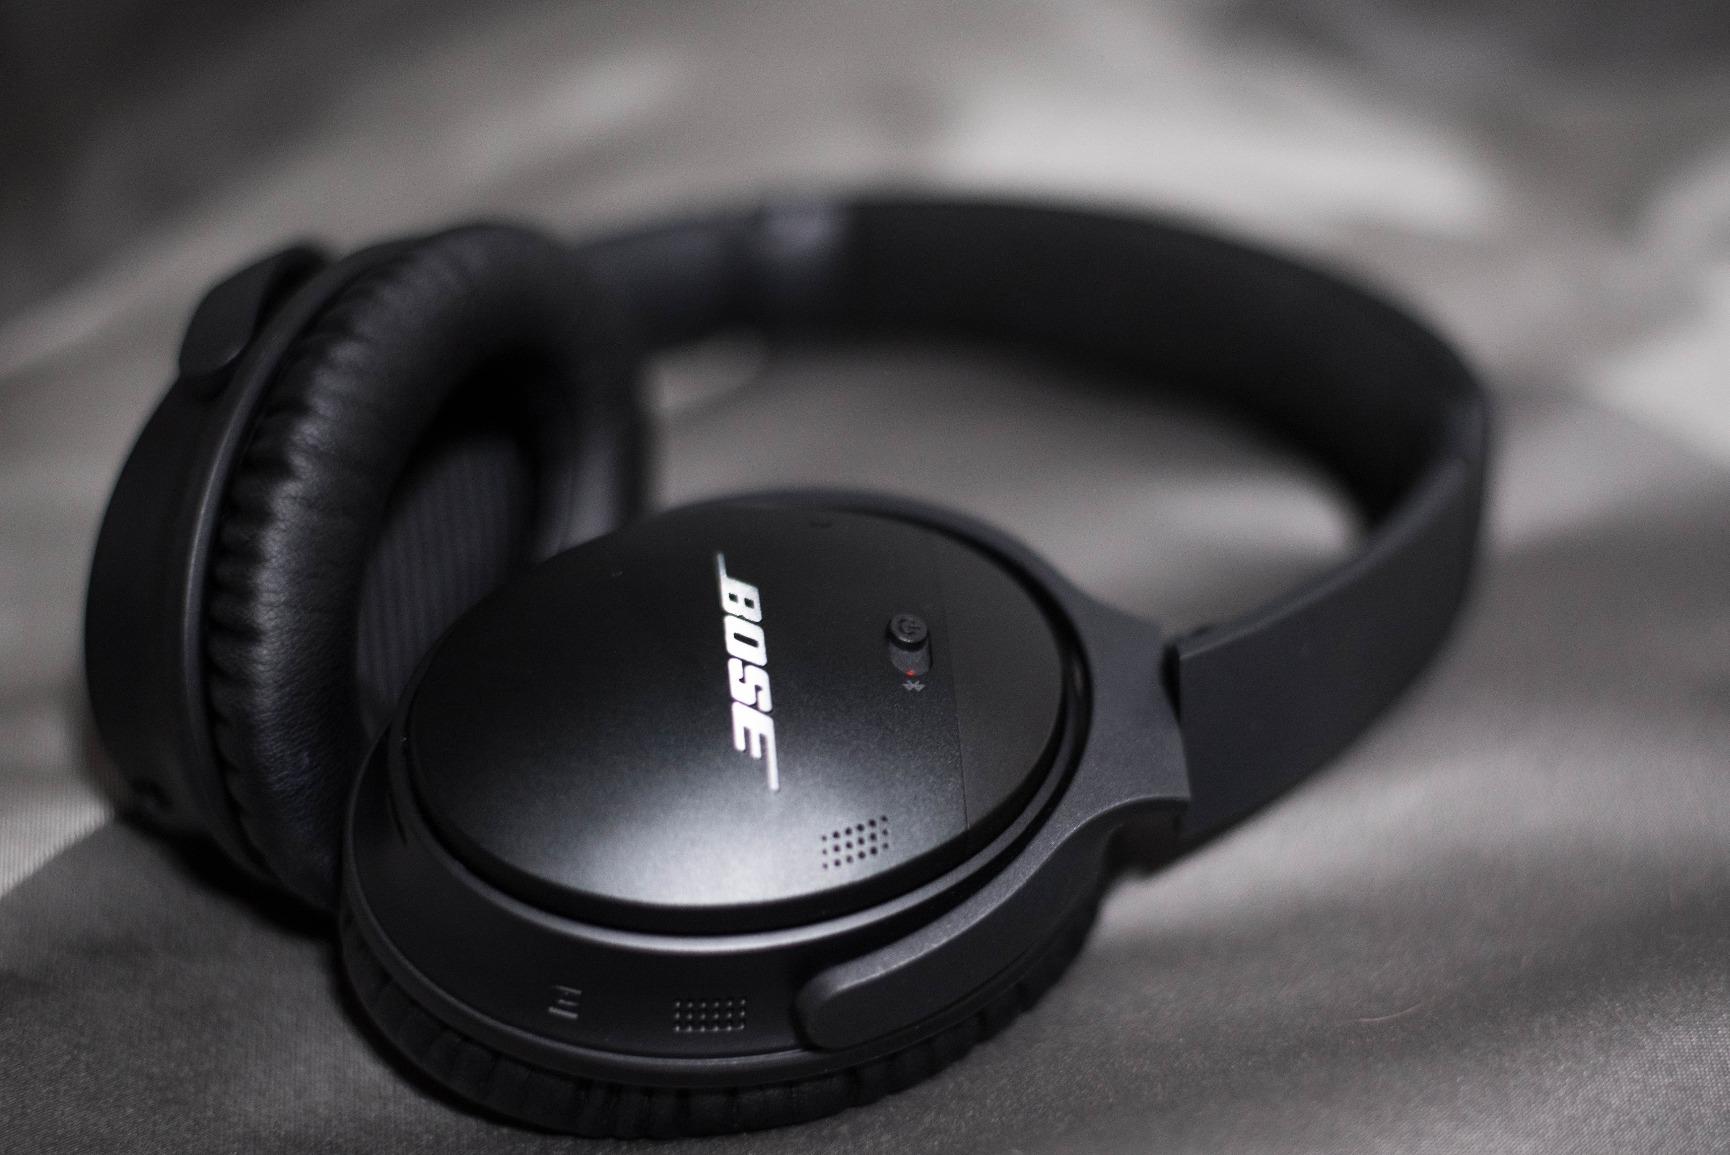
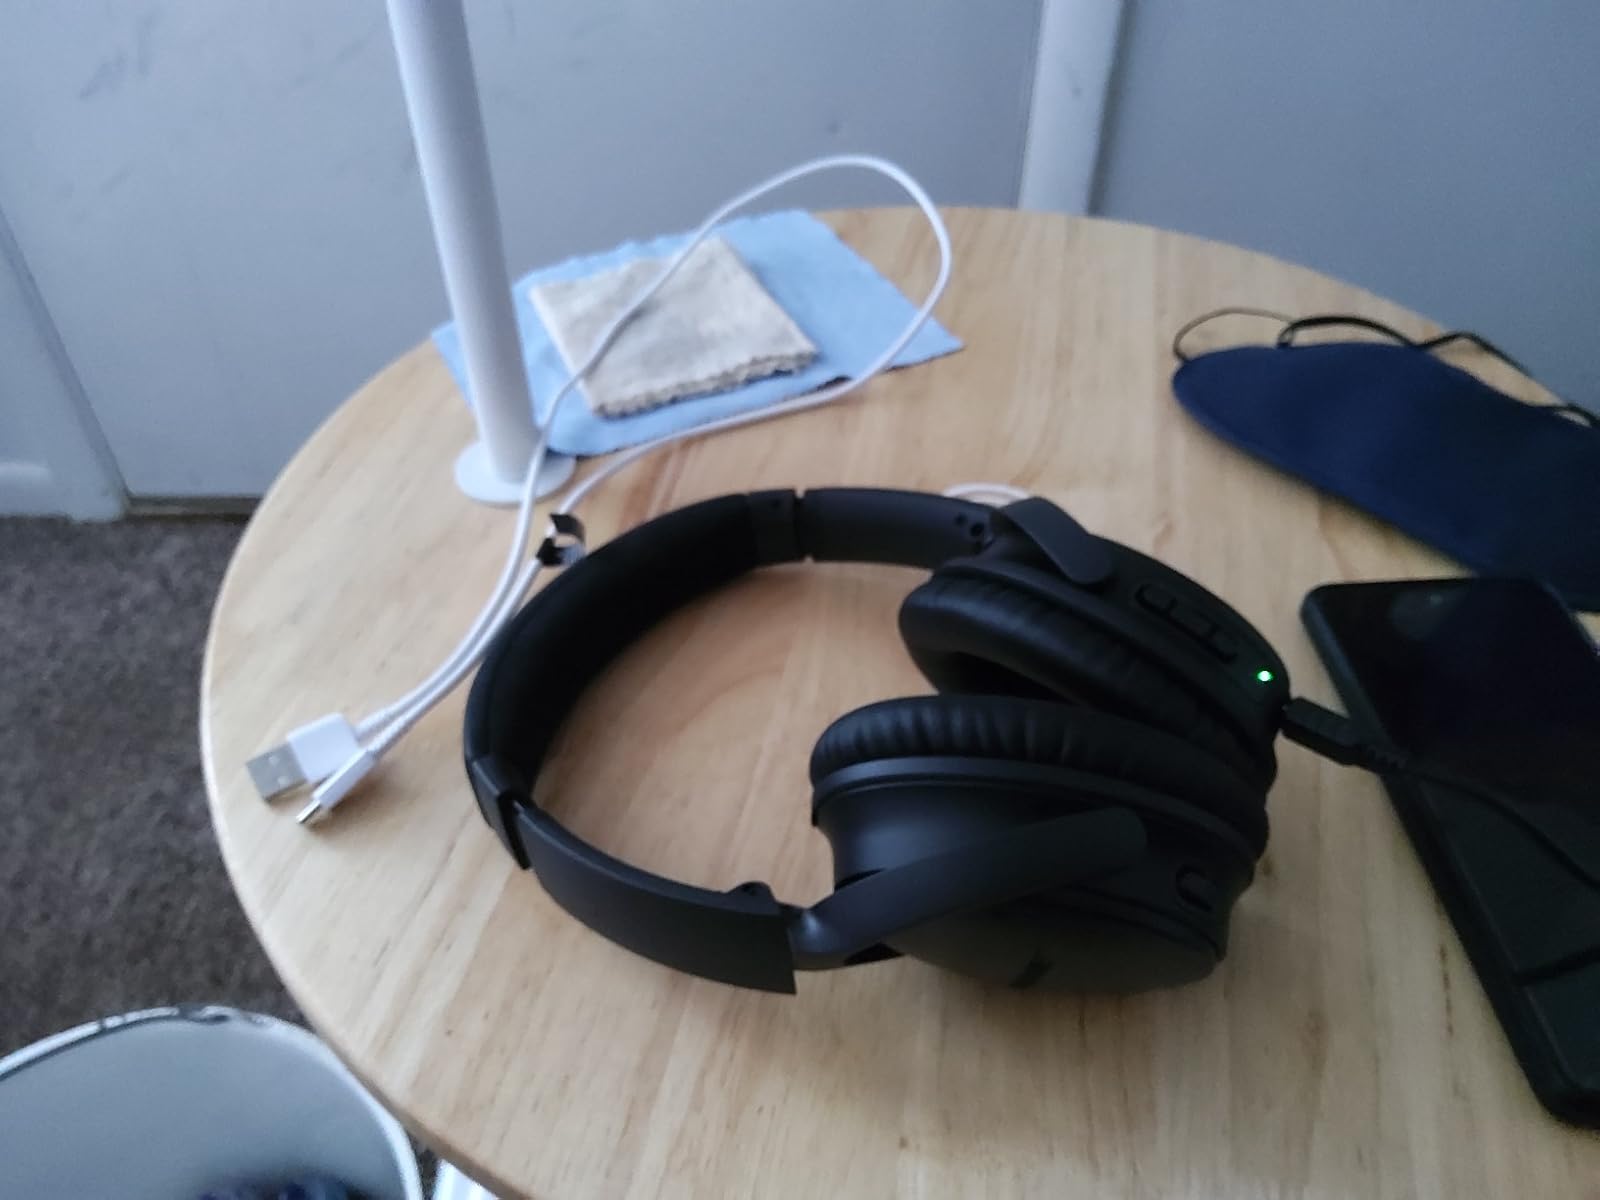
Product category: headphones
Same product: yes